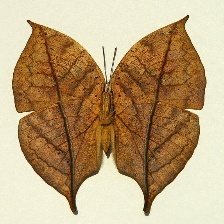
Species: ORANGE OAKLEAF